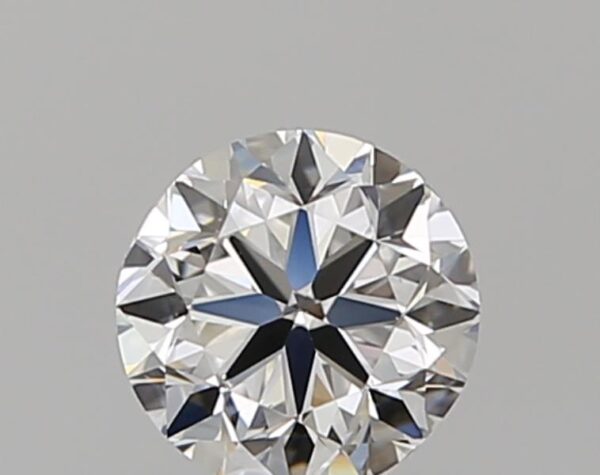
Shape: round
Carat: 0.5
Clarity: VS1
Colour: F
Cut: GD
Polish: EX
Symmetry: VG
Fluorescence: F
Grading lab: GIA
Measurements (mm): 4.84 x 4.9 x 3.15